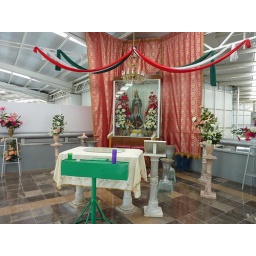
There is this beautiful shrine in the middle of the second floor of the bus terminal in Puebla.